Polymorphism in Lepidoptera

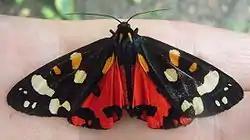
"Callimorpha dominula" morpha "typica" with spread wings: the moth manifests in two homozygous morphs and one heterozygous morph.

Genetic polymorphism occurs when the morphs are a result of genetic determination only. The extreme case of genetic polymorphism is that of the papilionid great Mormon ("Papilio memnon"), where four male forms and many as twenty-six female forms are reported. This species, and others in its genus, have been extensively studied for understanding the genetic basis for polymorphism and Batesian mimicry.